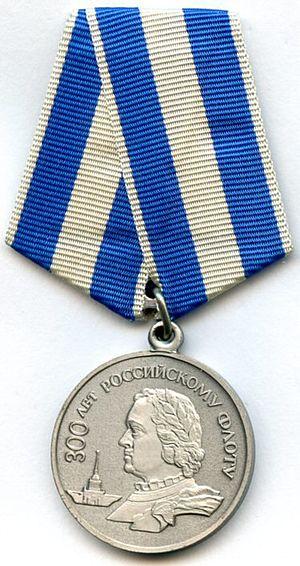
La fédération de Russie qui a succédé à l'Union des républiques socialistes soviétiques en 1991 a réorganisé le système des décorations en relevant des ordres disparus avec la révolution bolchévique de 1917, ce afin de créer un lien entre la nouvelle Russie et la Russie impériale, toujours représentée à l'étranger par de nombreux descendants d'exilés, en particulier des familles nobles et bourgeoises de la Russie blanche. Mais des décorations créées pendant la période soviétique ont été conservées, simplement ont-elles été redessinées pour satisfaire aux nouvelles exigences de la nouvelle Russie qui souhaitait effacer les symboles communistes de l'héraldique russe. En revanche de nouvelles décorations ont vu le jour bien qu'elles ressemblent à certaines décorations de l'ancienne Russie tsariste.